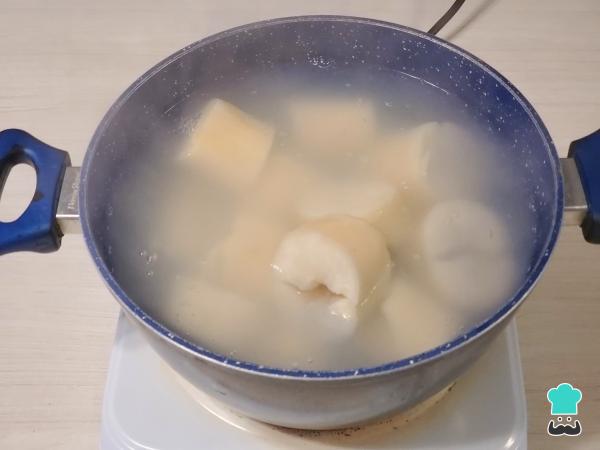
Empieza lavando, pelando y enjuagando las yucas. Cuando estén limpias, córtalas en piezas de 3 dedos de largo, colócalas en una olla grande, vierte abundante agua hasta cubrir y añade una cucharada de sal.